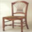
Label: chair